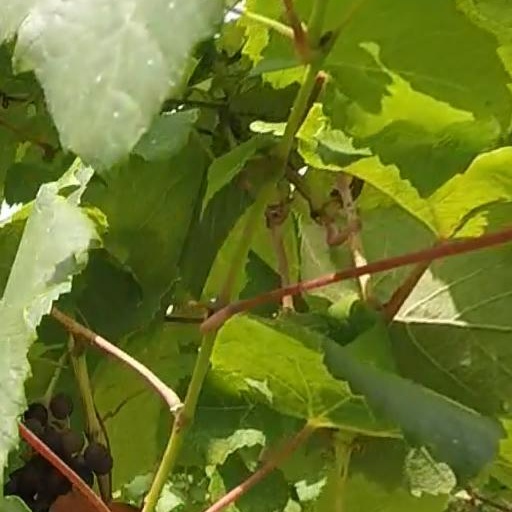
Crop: grape